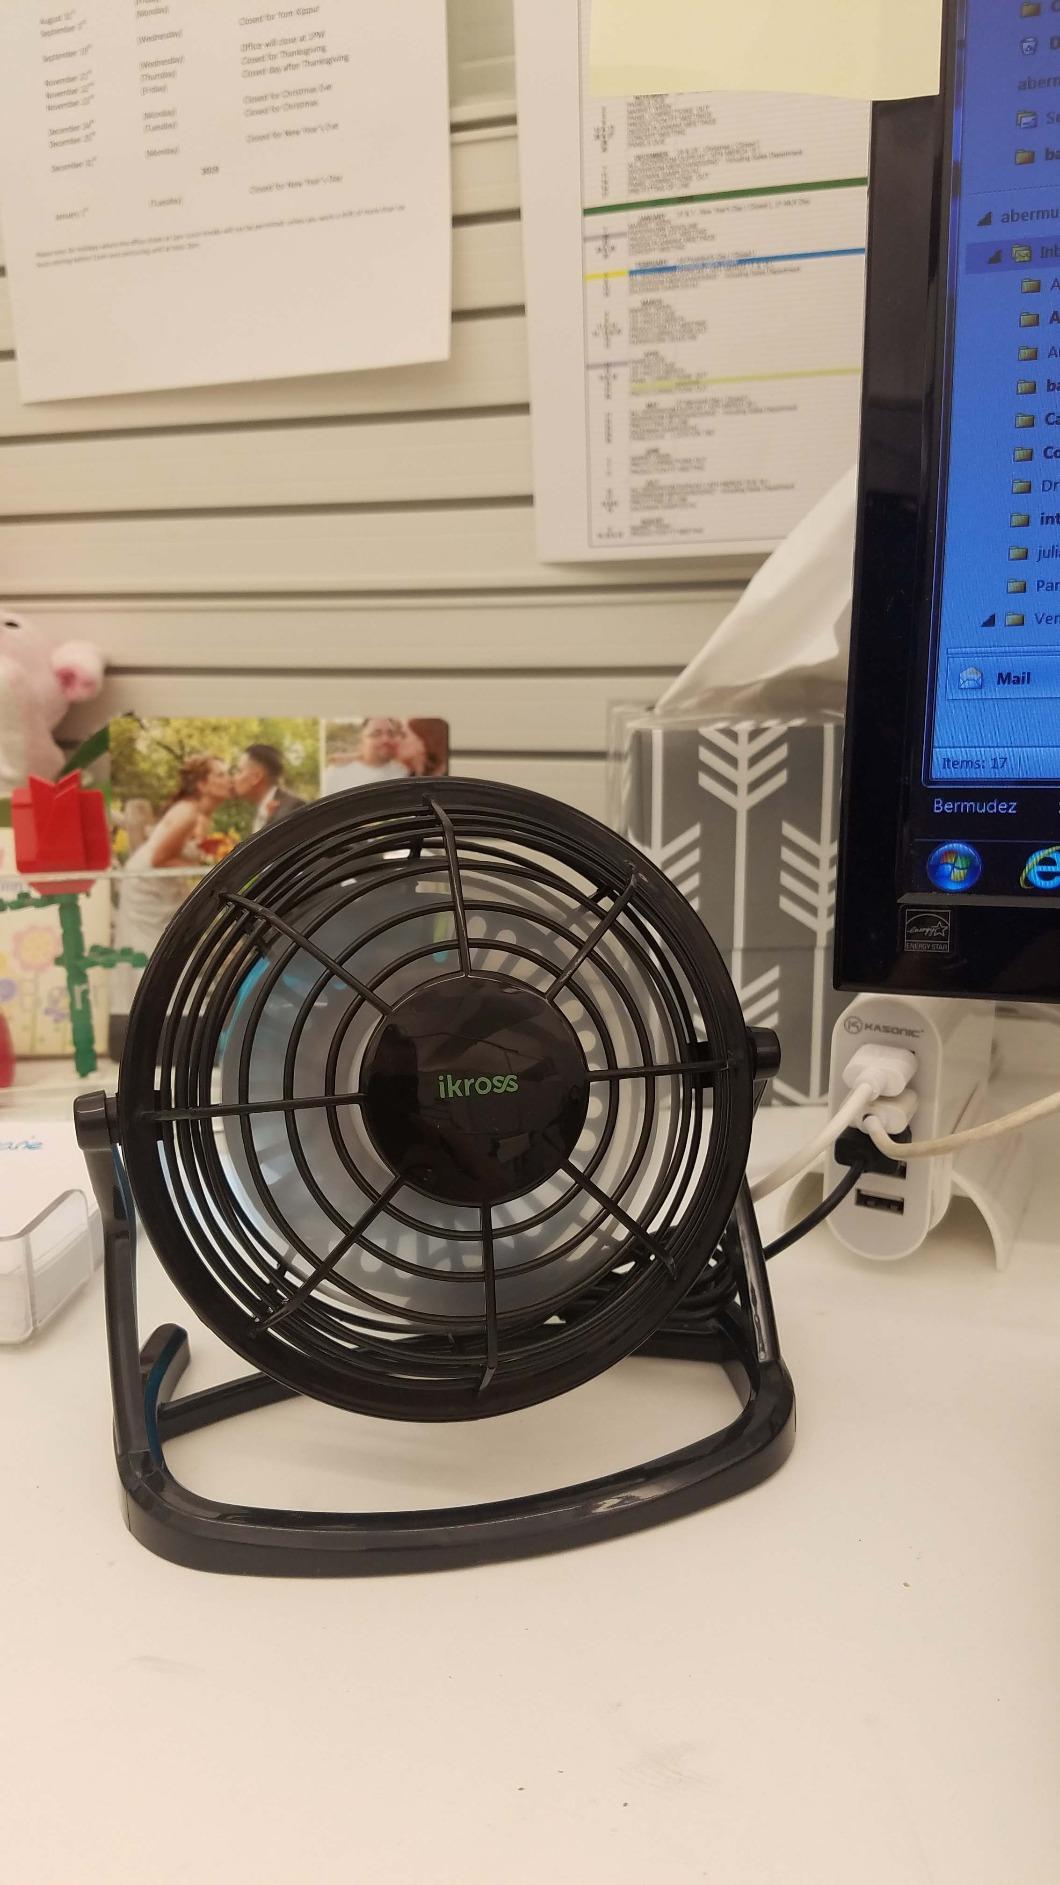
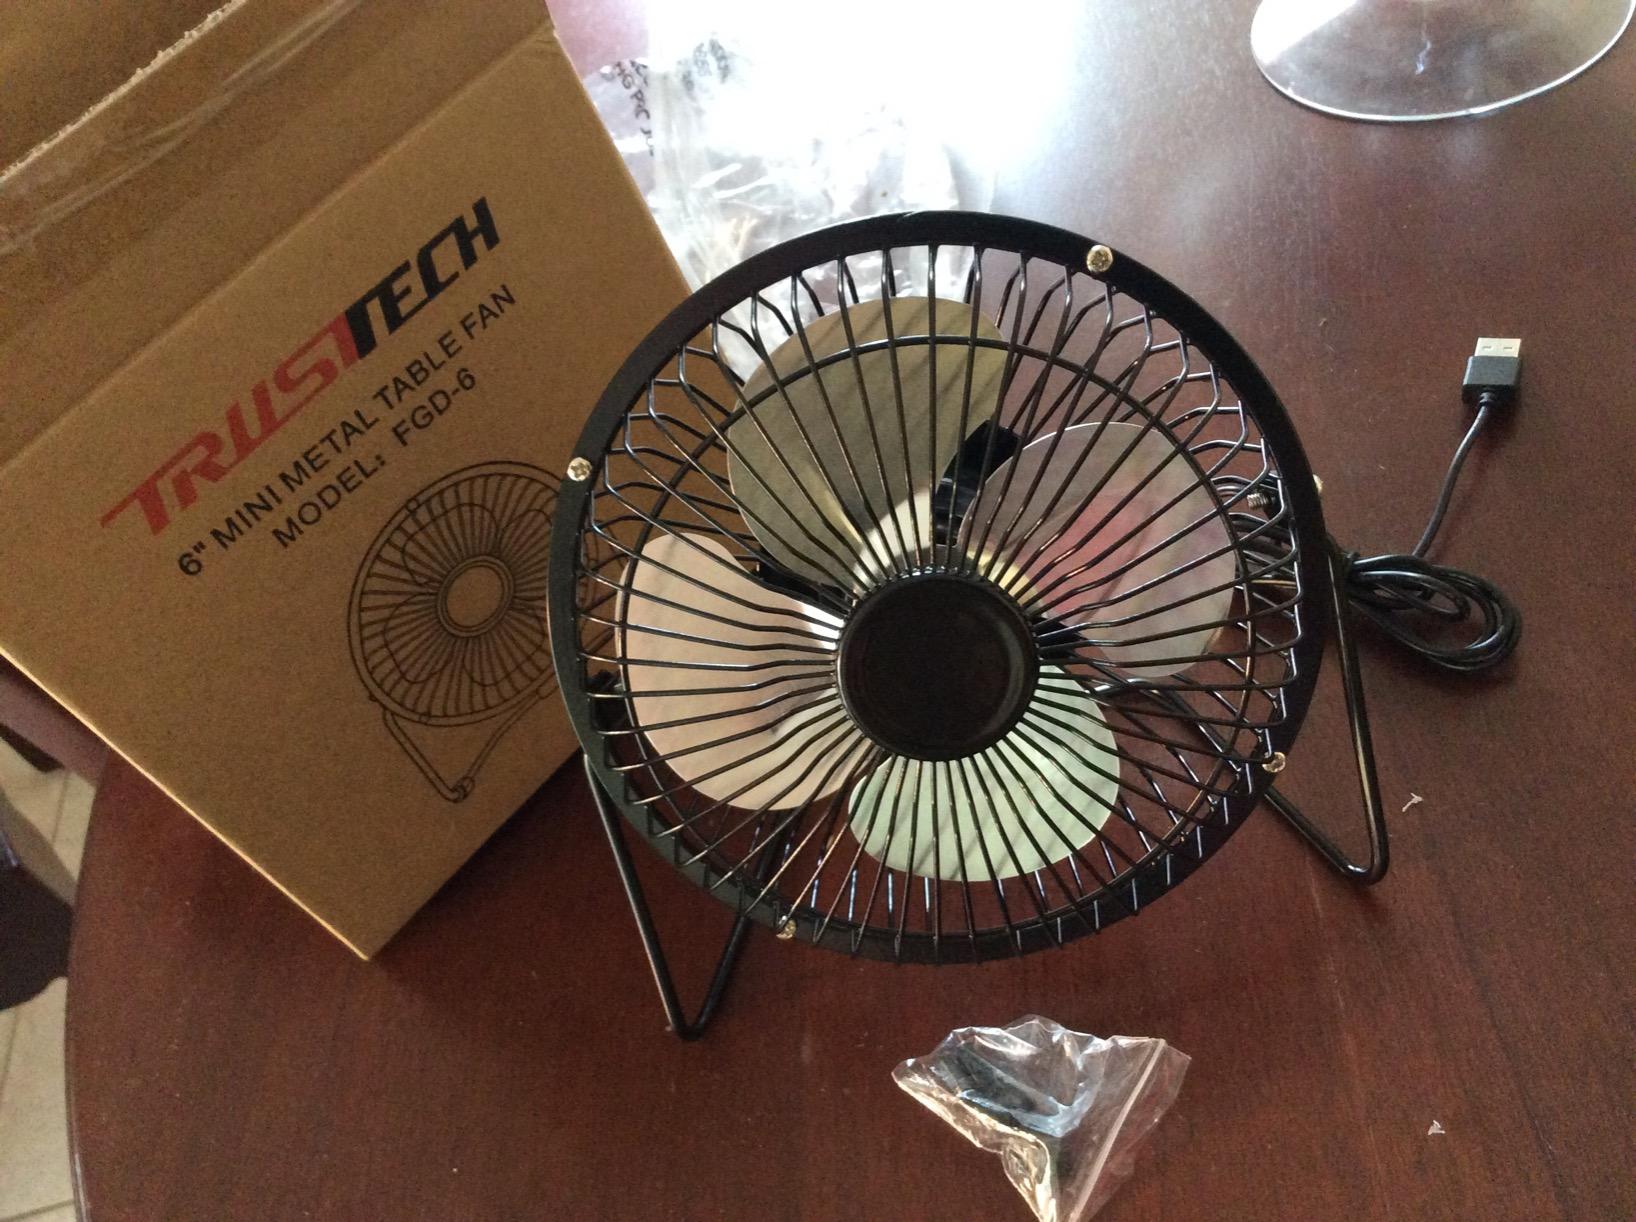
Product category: fan
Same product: no